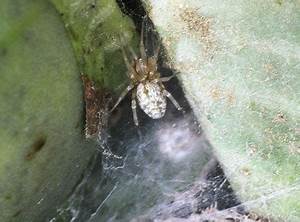
Label: spider